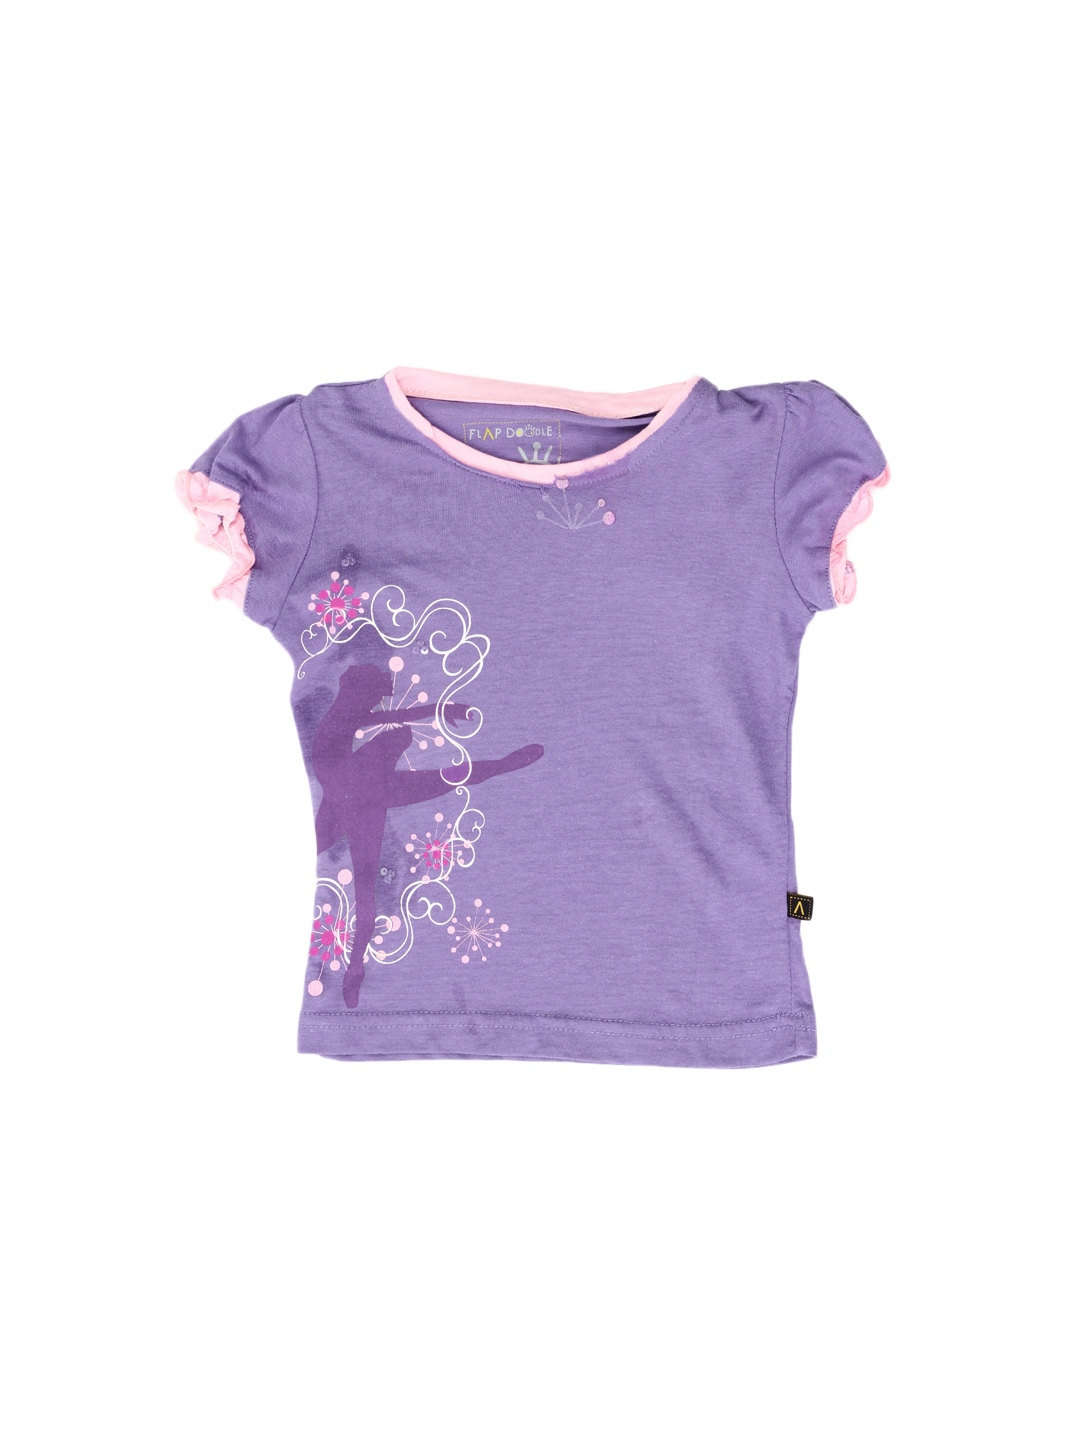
Doodle Girls Purple Printed Top
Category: Apparel / Topwear / Tops
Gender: Girls
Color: Purple
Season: Fall 2011
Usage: Casual